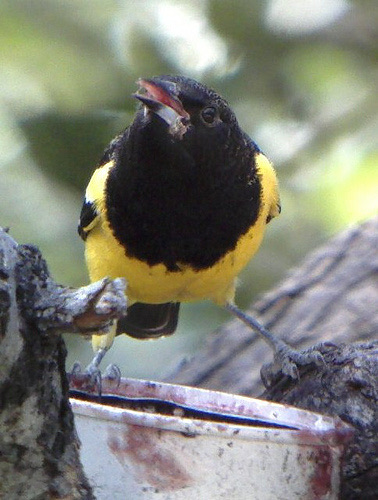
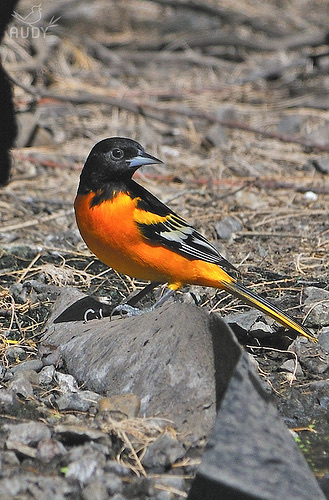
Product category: misc
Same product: yes